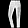
Label: Trouser